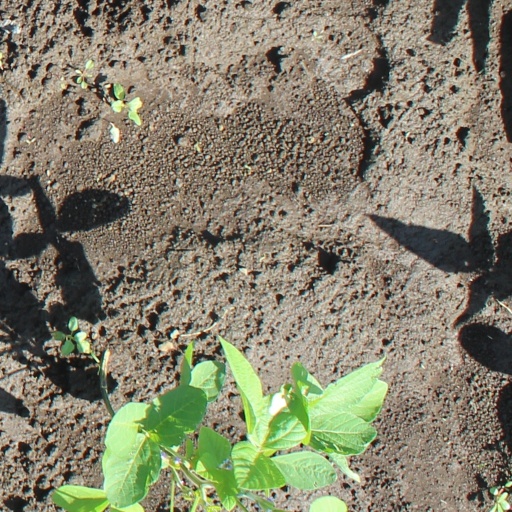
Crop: soybean